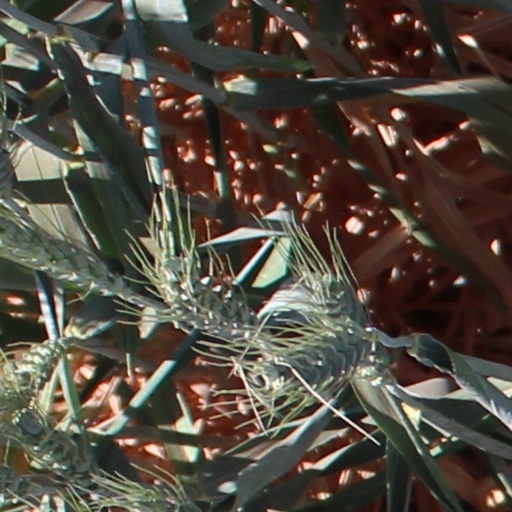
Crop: wheat